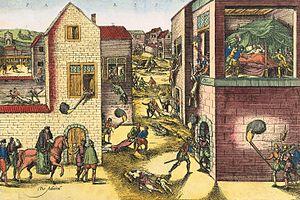
Assassinat de Coligny et massacre de la Saint-Barthélemy (1572). Département des estampes et de la photographie de la BnF.
La Renaissance à Lyon concerne l'histoire de la cité lyonnaise durant la Renaissance.